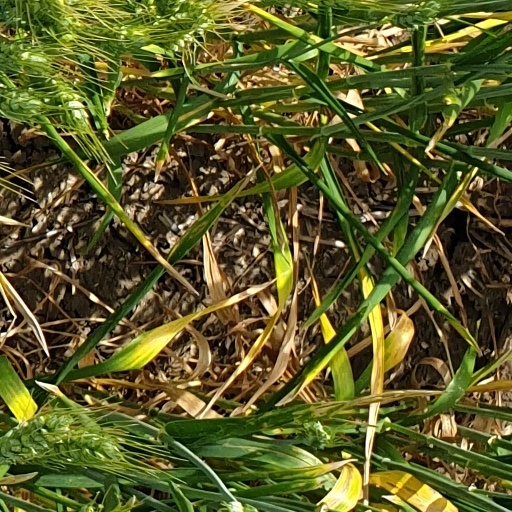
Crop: wheat